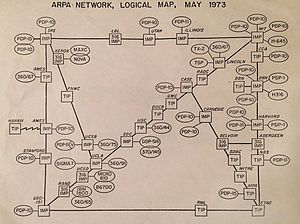
Arpanet
Kort over netværket Arpanet, 1973
Arpanet, eller Advanced Research Projects Agency Network, er det første fungerende pakkekoblingsnetværk, og det er udviklet fra begyndelsen af 1960'erne. Arpanet viste at pakkekoblingsparadigmet faktisk virkede og dannede på den baggrund grundlag for hvad vi kender som Internettet i dag. Før i tiden brugte man kredsløbsparadigmet, hvor der skulle etableres et lukket kredsløb fra afsender til modtager. Den direkte umiddelbare fordel ved pakkekoblingssparadigmet er, at systemerne kan bruges til flere disjunkte sessioner ad gangen.